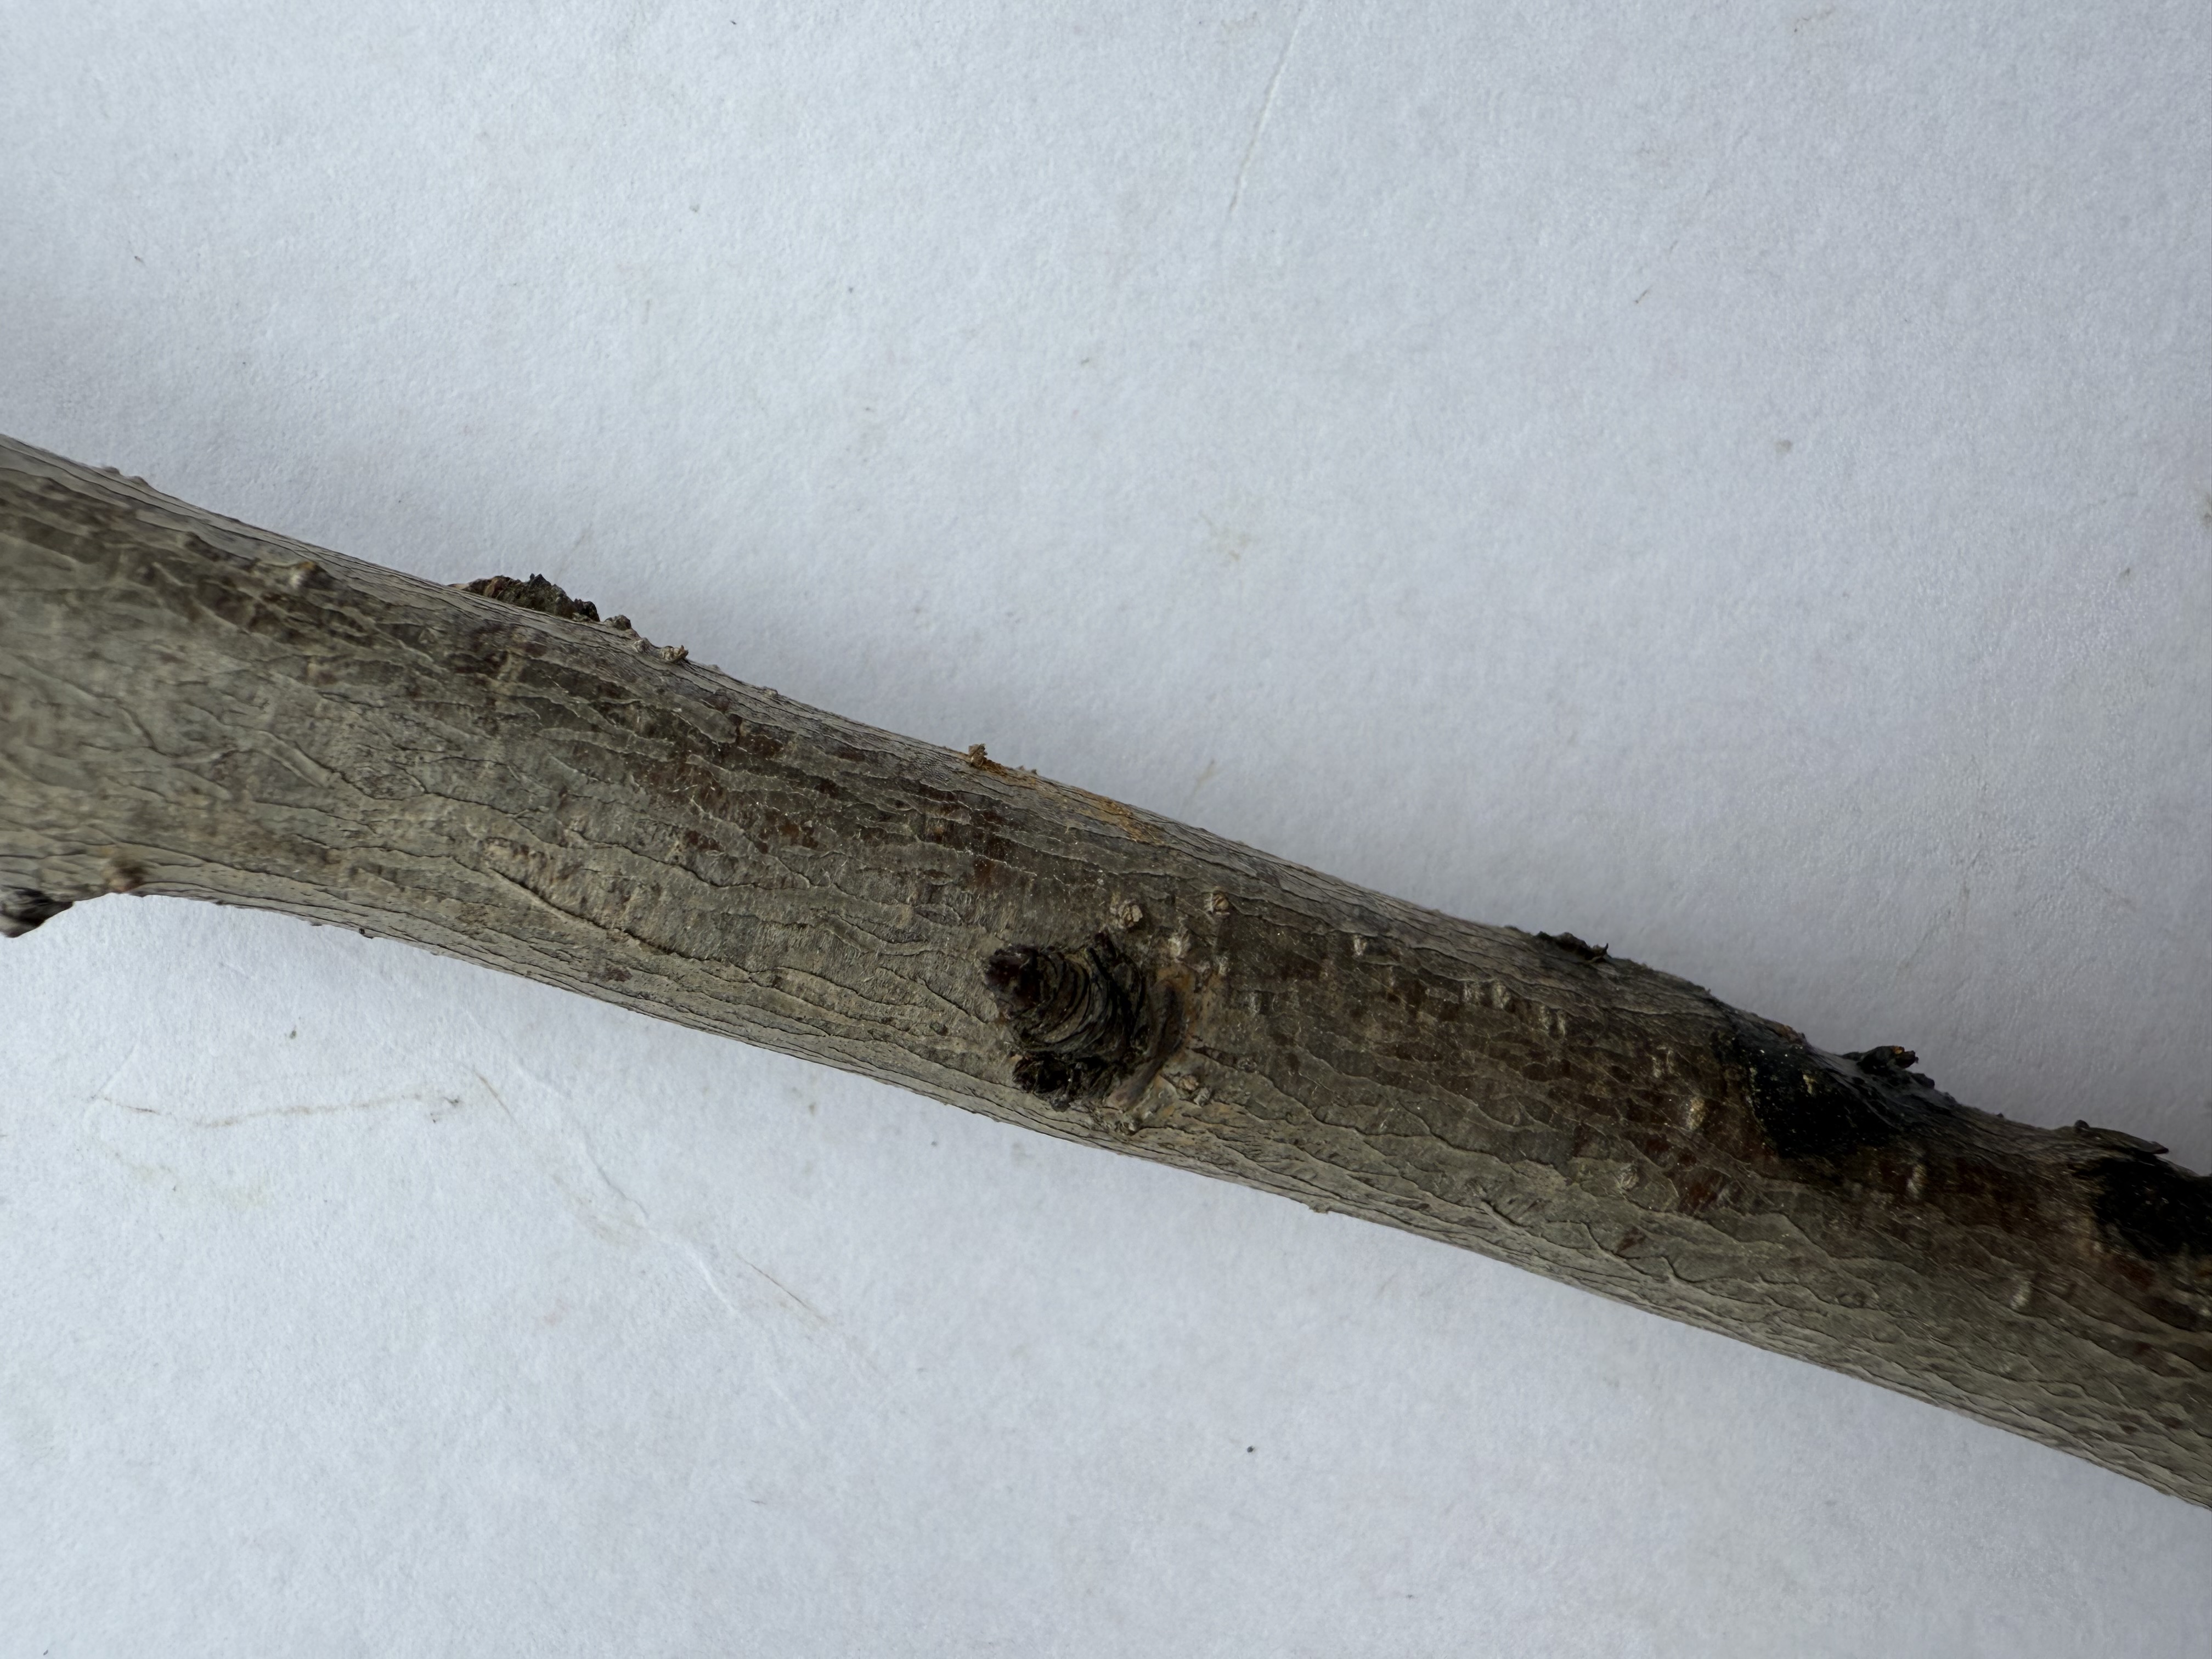
Variety: White Nectarine